Galina Kakovkina

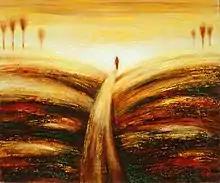
Galina Kakovkina, "Road across the Hills", 2007

In 1998, Nizhny Novgorod Exhibition Center held Galina's personal exhibition "Light. Fragments", consisting of paintings in which she tries to identify light as the mystical category. On her canvases rendered in a very dark scale of colors, light is presented by rare and very bright patches – flashes of hope in the world of shades.